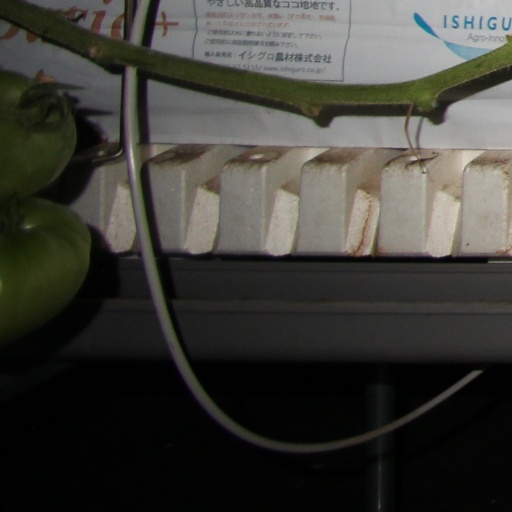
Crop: tomato